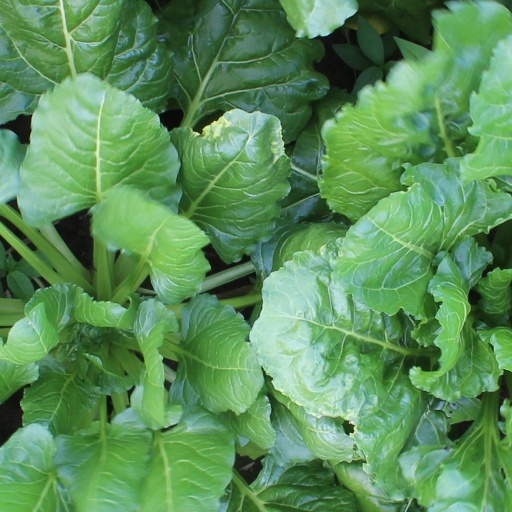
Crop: sugar beet